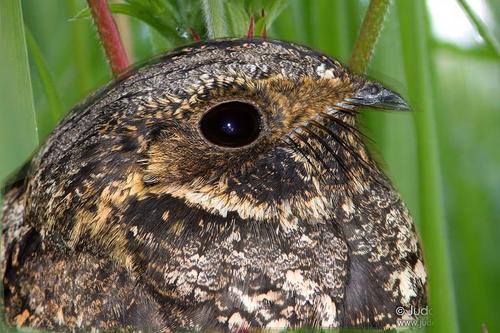
Bird species: Whip_poor_Will
Bird type: landbird
Background: land